Glennville Adobe

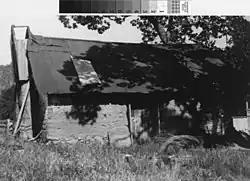
Glennville Adobe in 1940

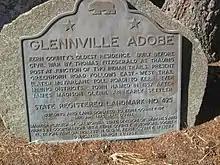
Glennville Adobe Historical Marker

The Glennville Adobe is a California Historical Landmark number 495 in Kern County, California. The house is the oldest in Kern County, built about 1858. The adobe became a California State Historical Landmark No. 495 on October 17, 1951. The house is located at 7977 Highway 155, Woody, California. The house was built by Thomas Fitzgerald. Fitzgerald owned a trading post nearby on an Indian trail when he built the adobe brick house. Since the 1950s the Glennville Adobe has been used as a Fire Department substation. Woody is a small town 7 miles west of the larger town of Glennville, California, north of Bakersfield, California.